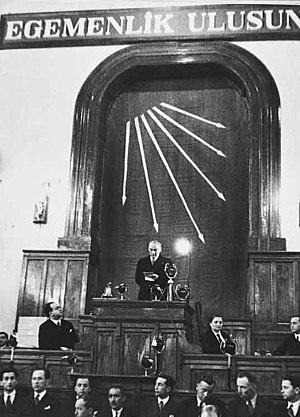
Kemal Atatürk, communément appelé Mustafa Kemal Atatürk ou parfois simplement Mustafa Kemal, né en 1881 à une date inconnue à Salonique et mort le 10 novembre 1938 à Istanbul, est un homme d'État turc, fondateur et premier président de la République de Turquie de 1923 à 1938.